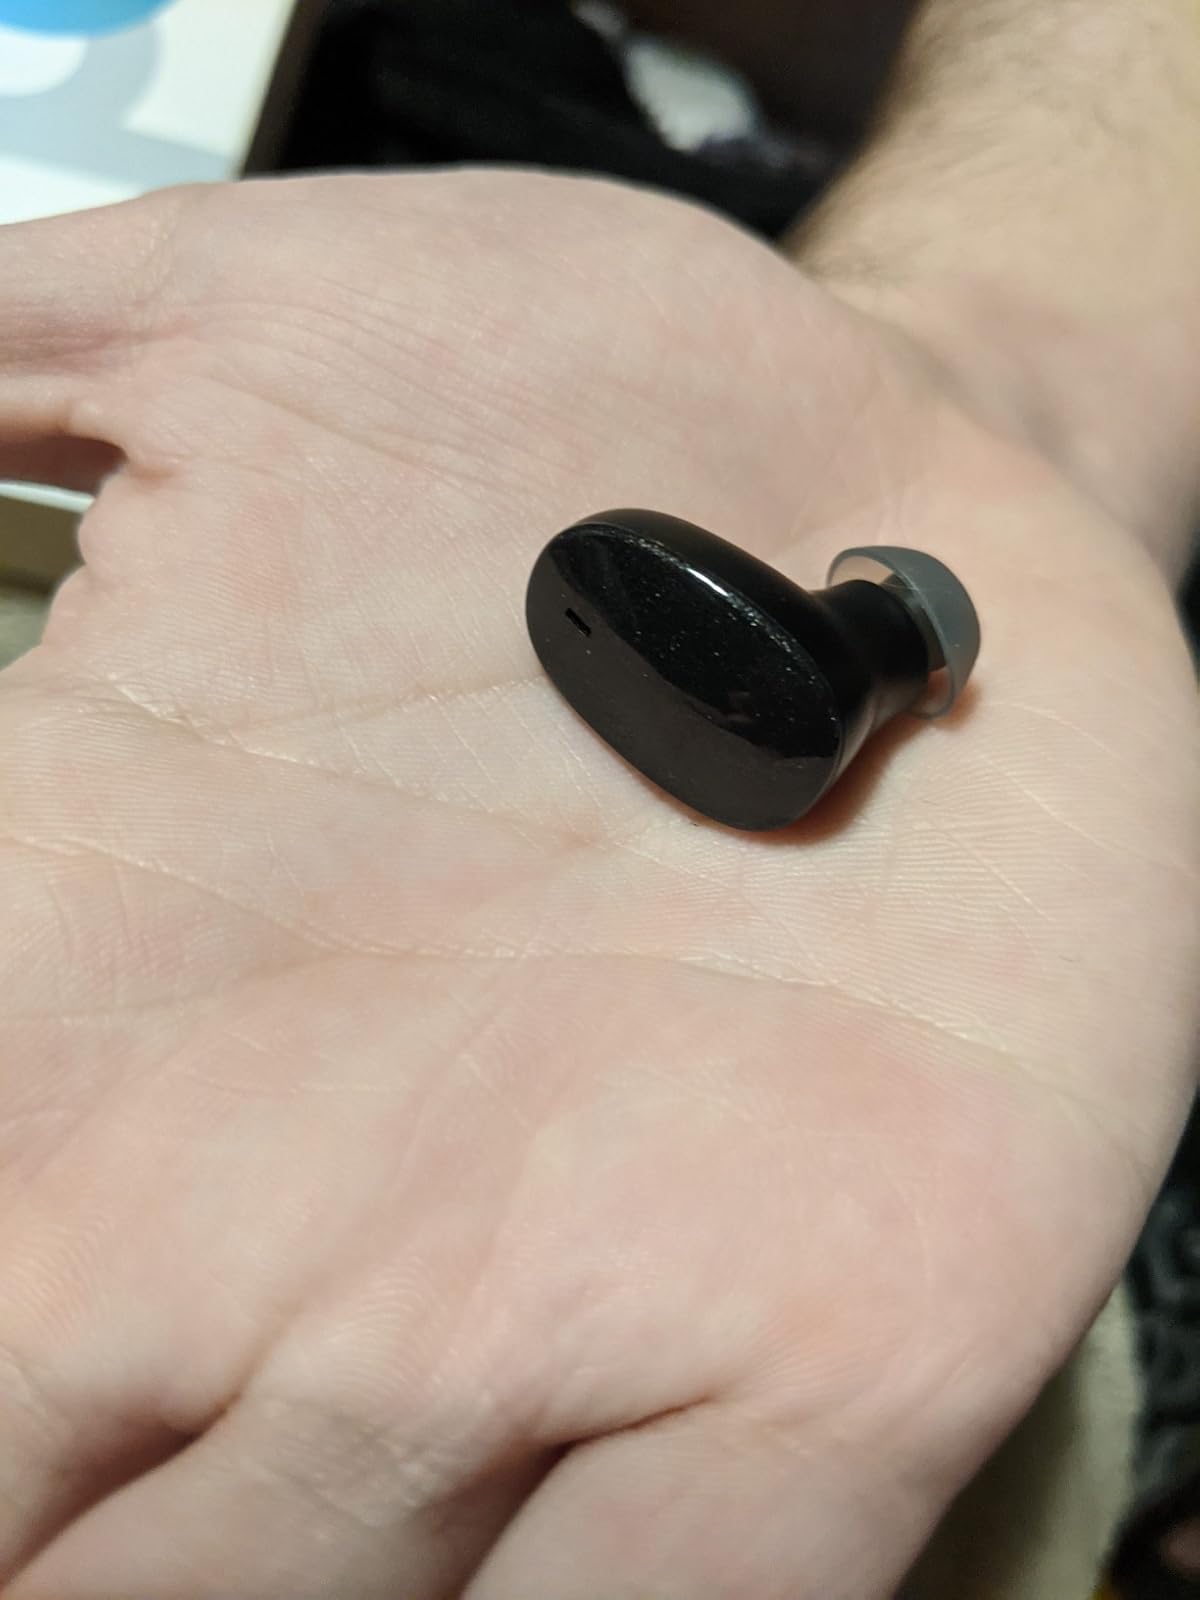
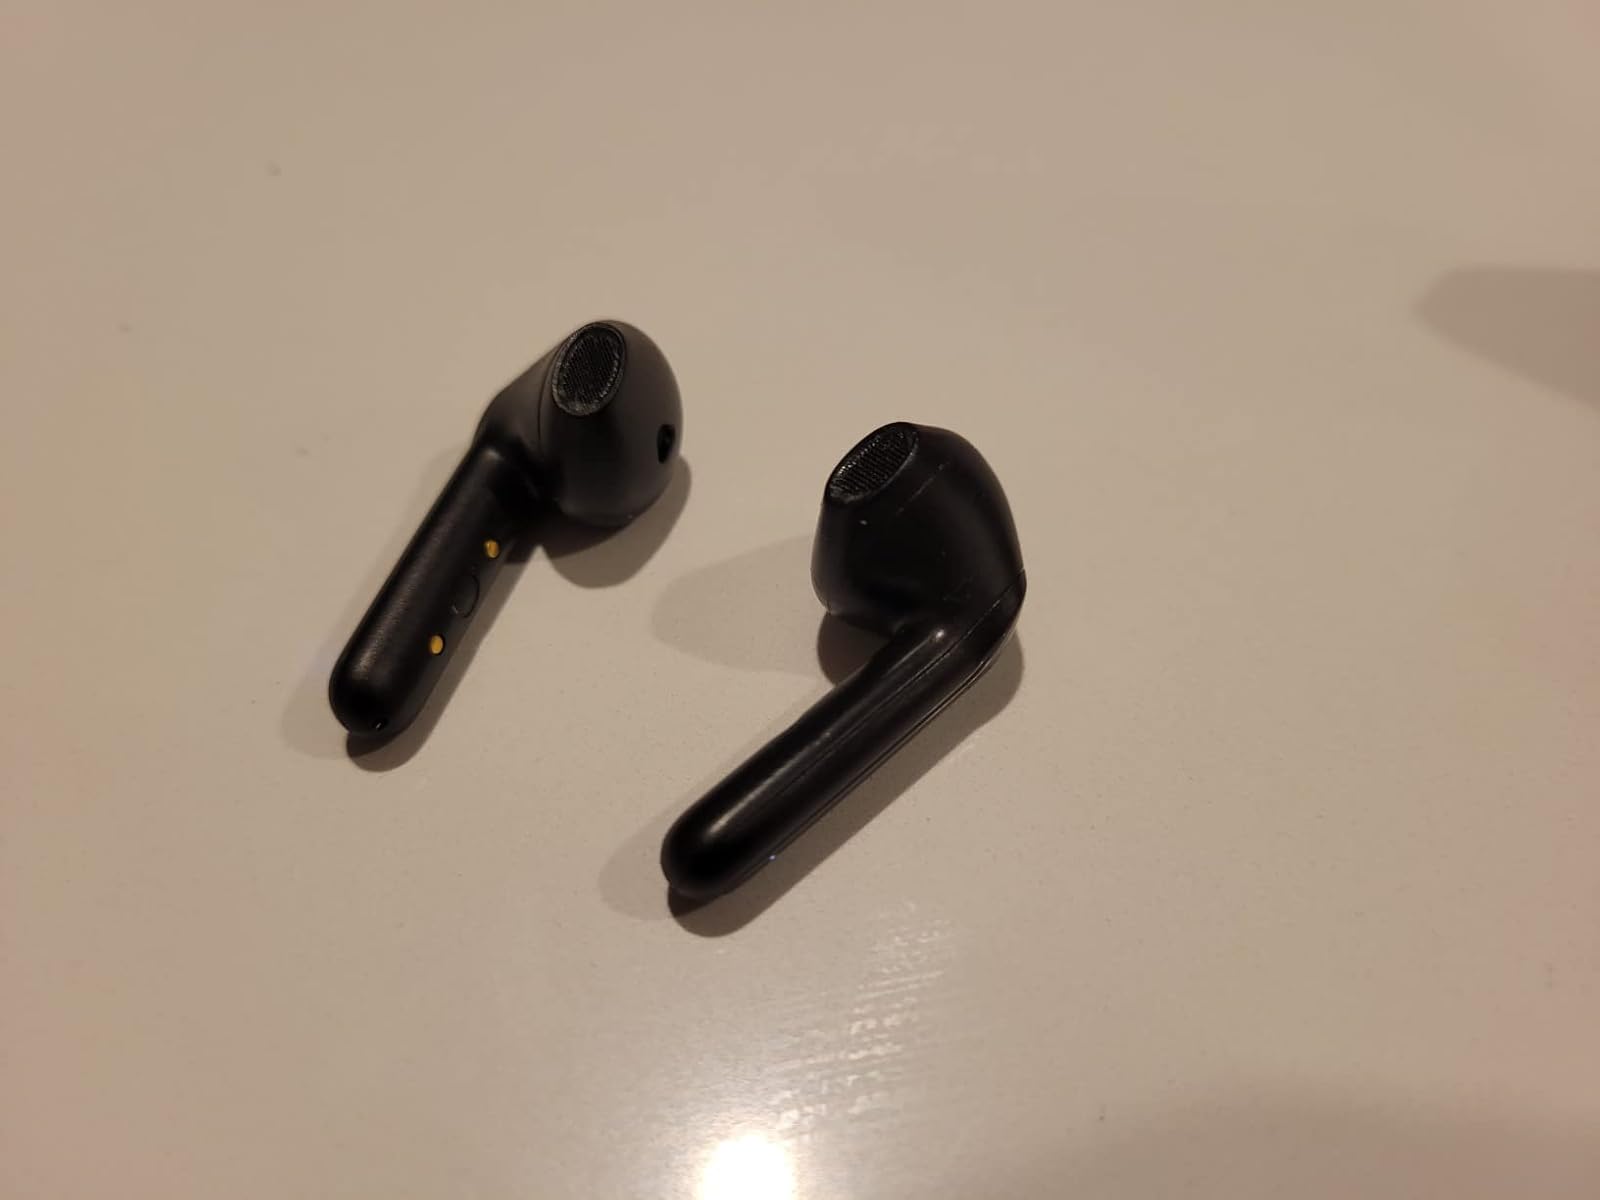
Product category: earbuds
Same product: no